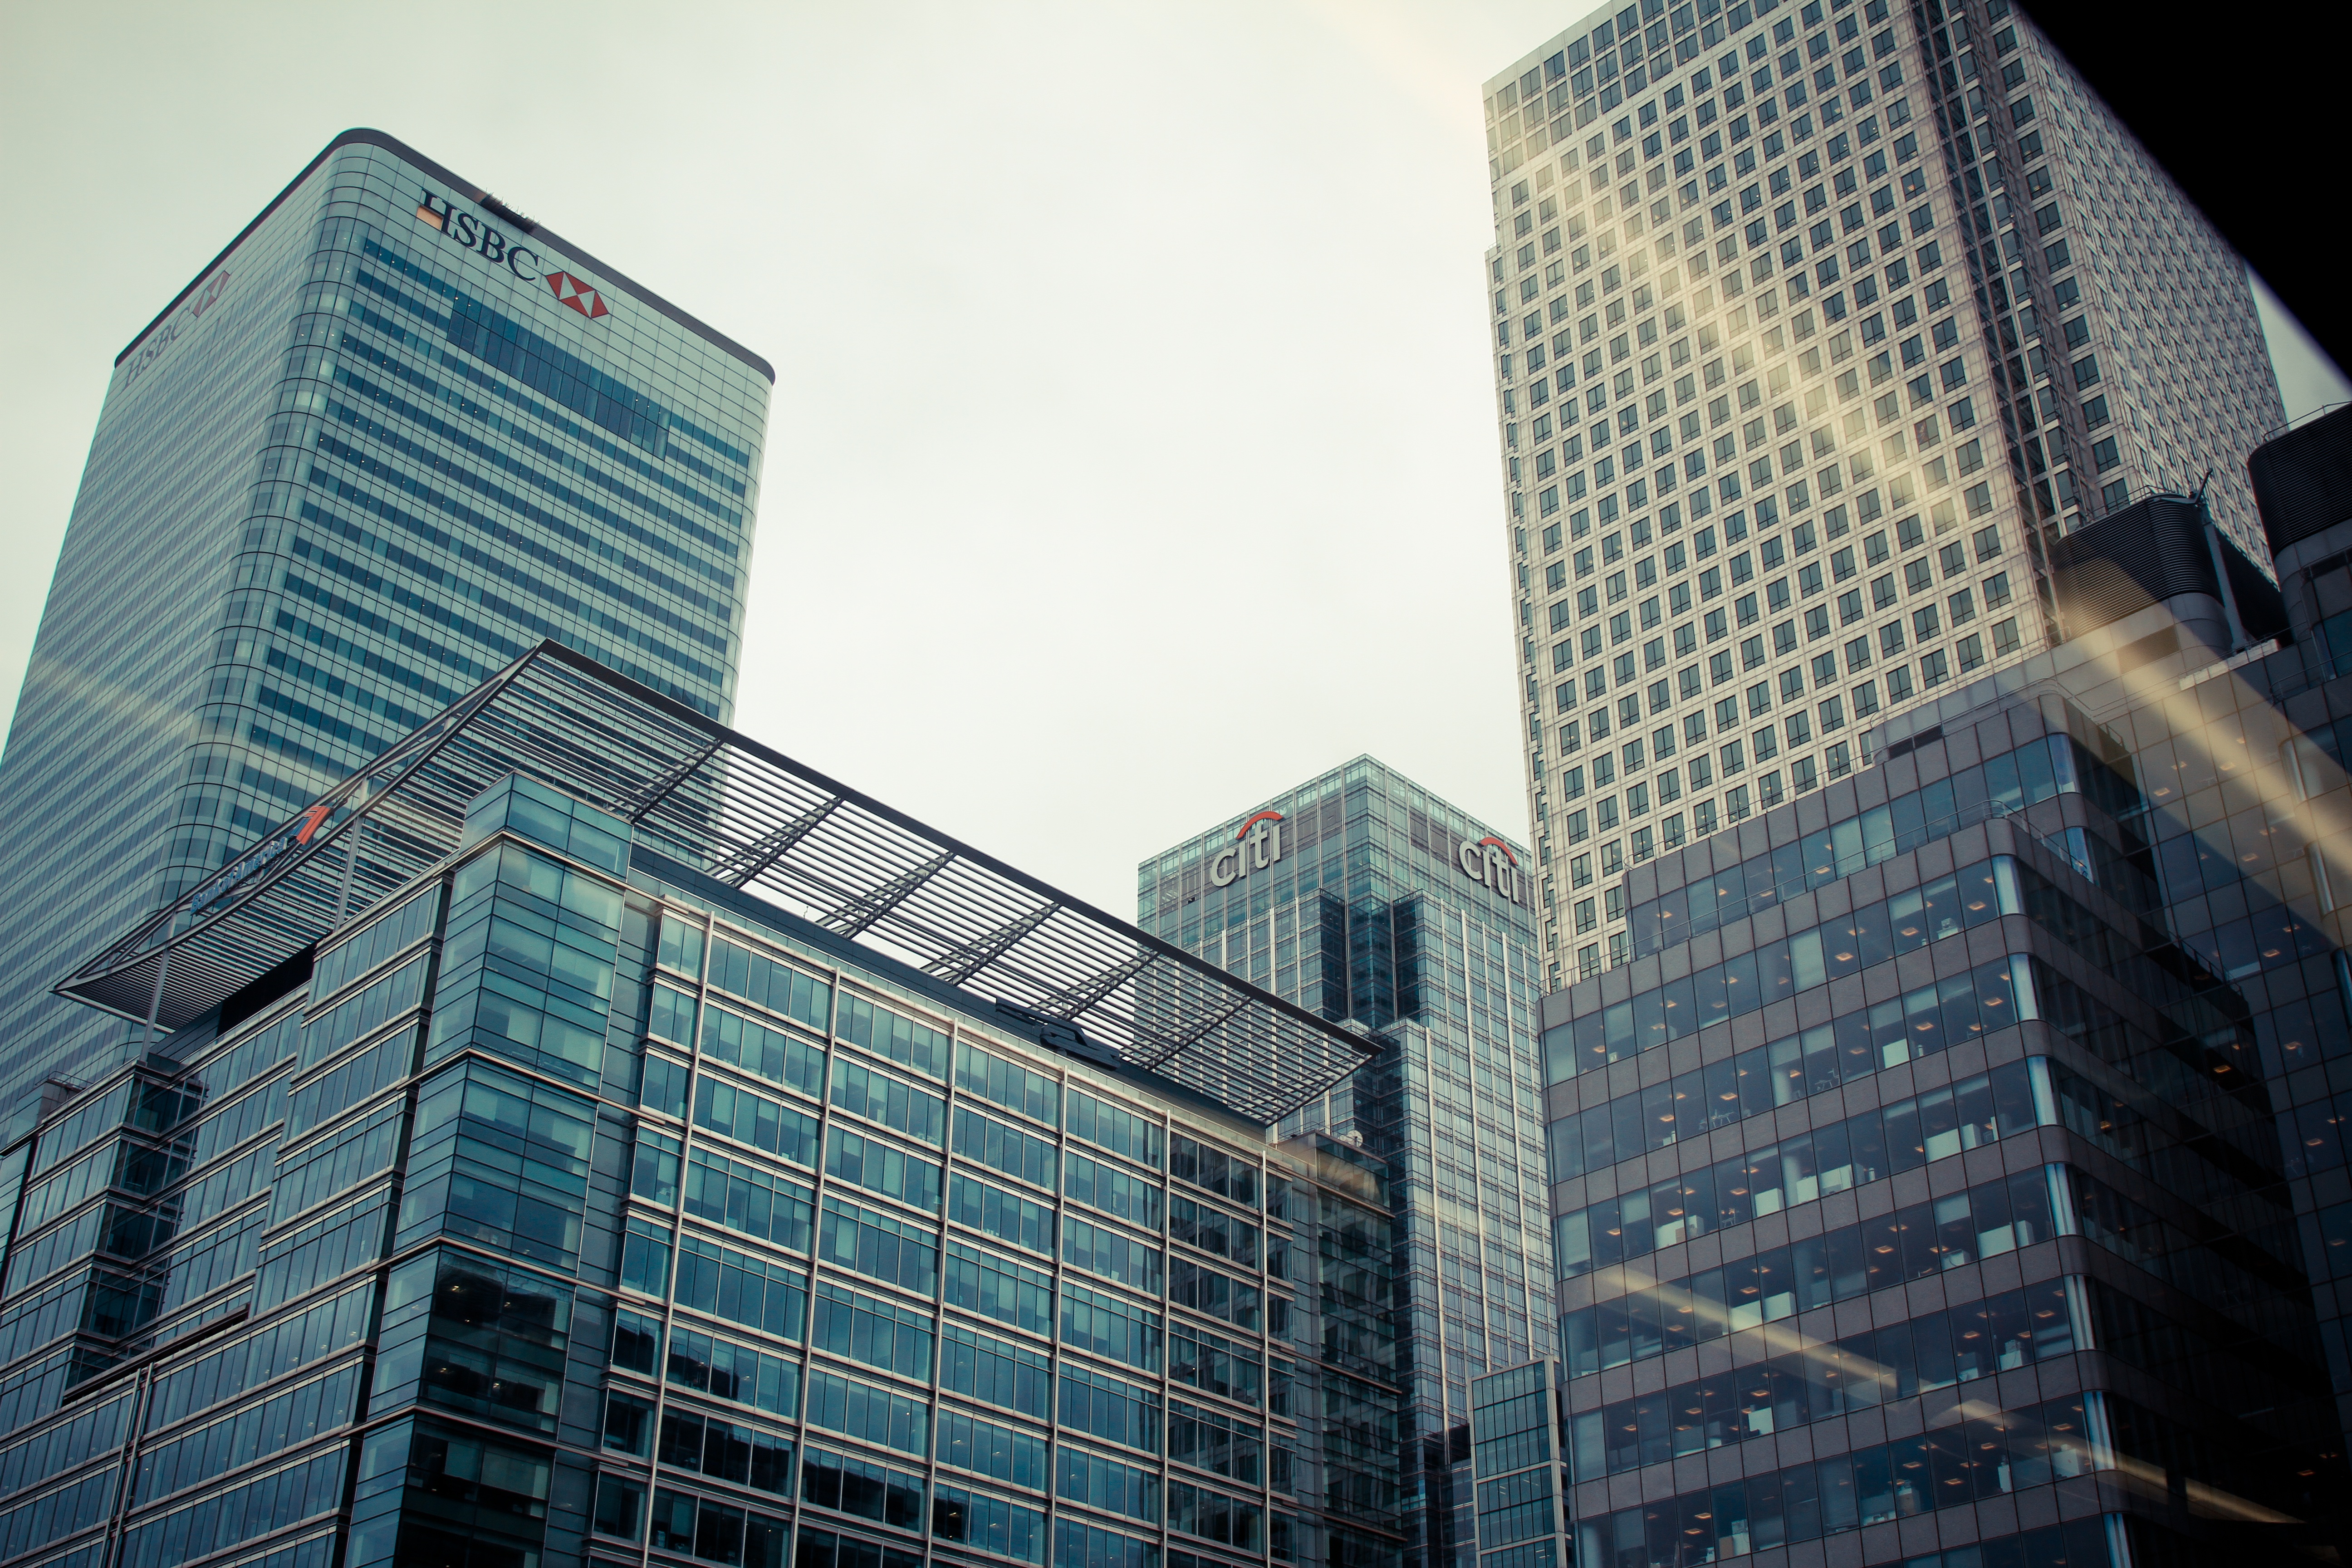
architecture, skyline, glass, building, city, skyscraper, cityscape, downtown, tower, landmark, facade, blue, business, modern, tower block, height, england, london, buildings, headquarters, cloudy sky, metropolis, condominium, finance, united kingdom, urban area, residential area, human settlement, metropolitan area